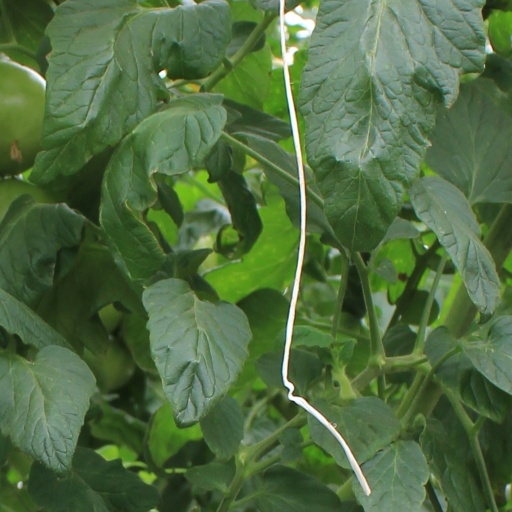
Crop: tomato